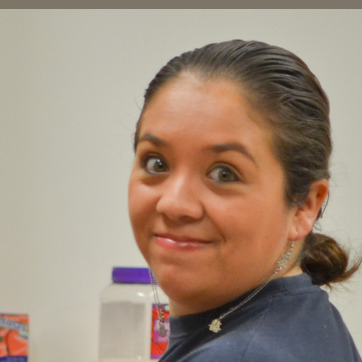
Material: skin